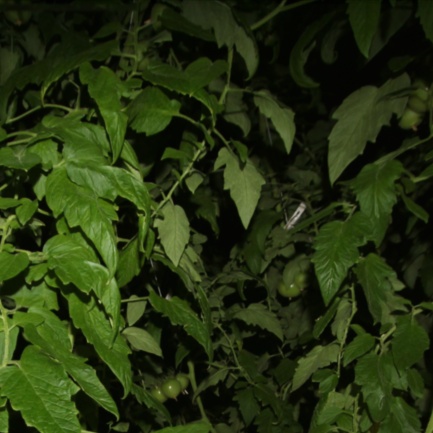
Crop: tomato